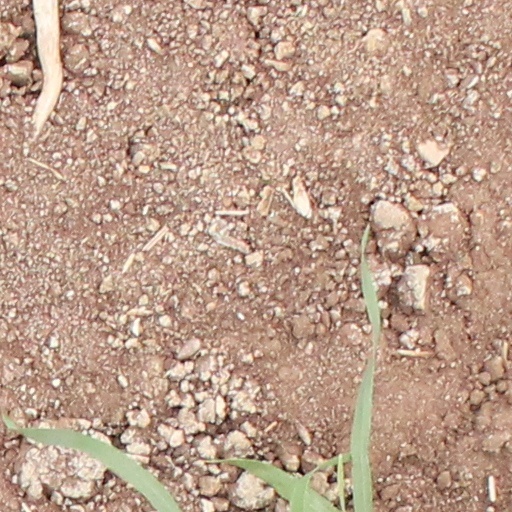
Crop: wheat